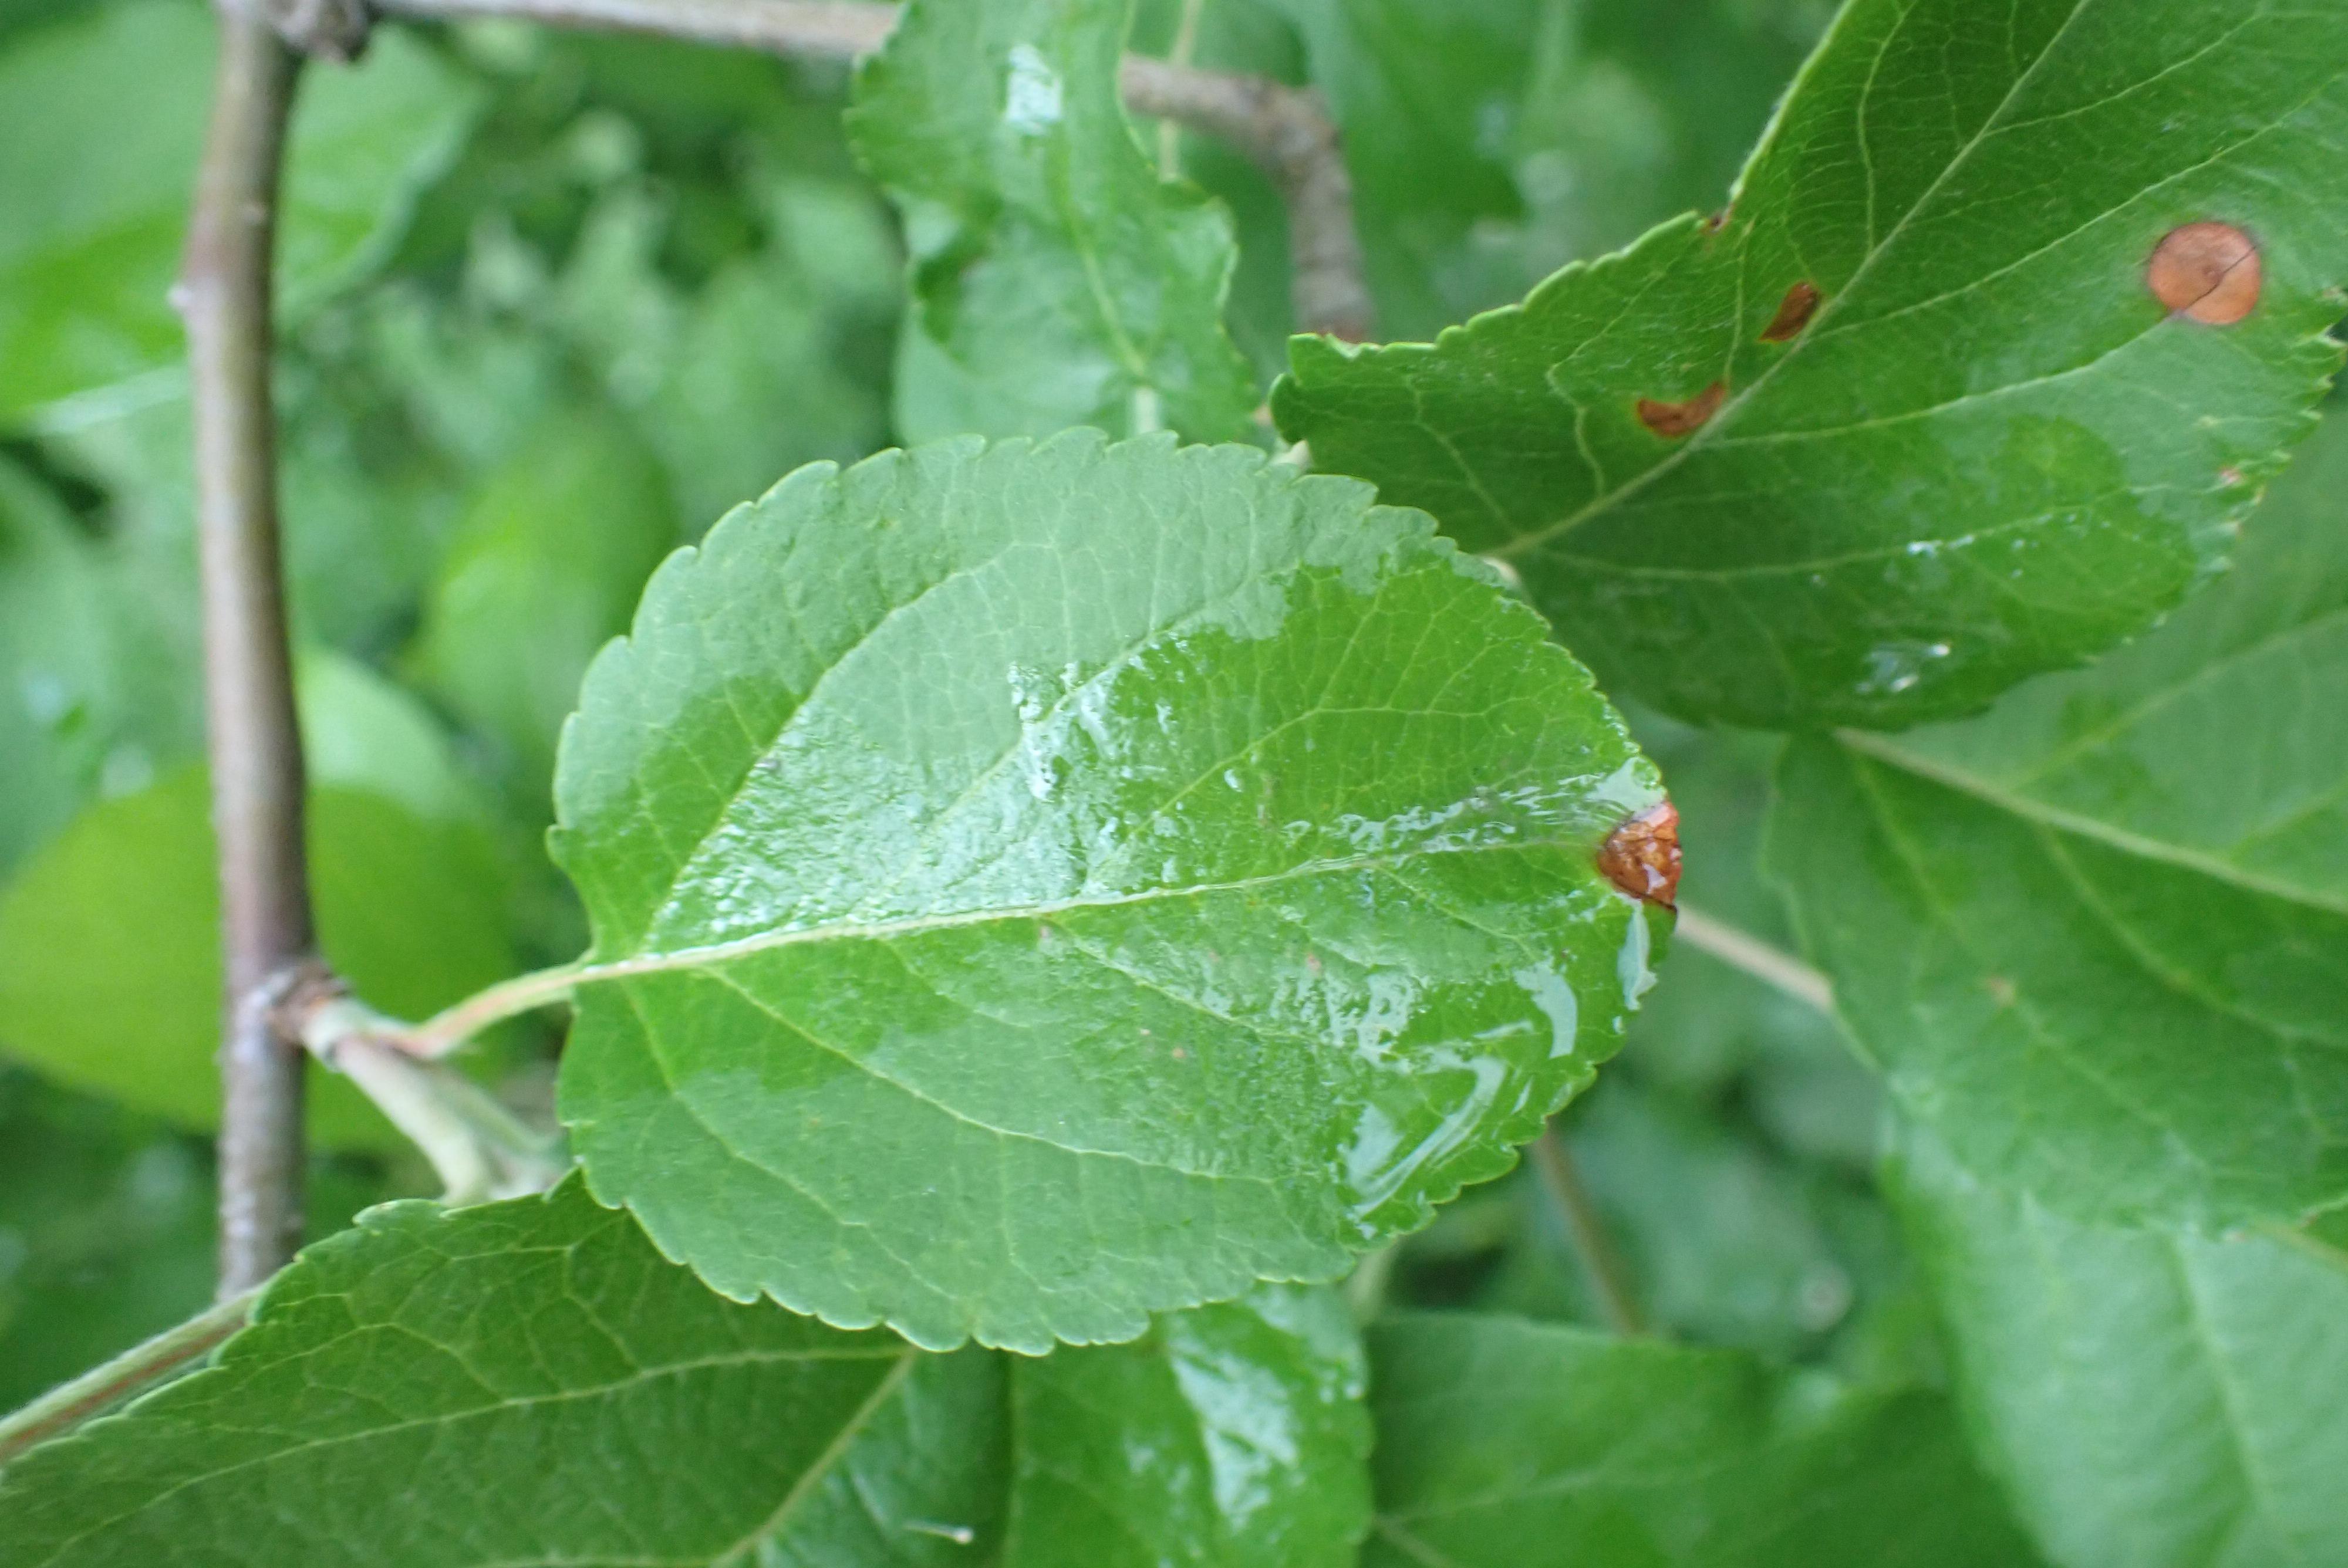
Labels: frog_eye_leaf_spot